Ita Maximowna

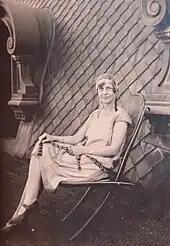
Maximowna in 1926

Born Margarita Maximowna Schnakenburg in Pskov in northwestern Russia, she was the daughter of dentists Elisabeth Natalie Ernestine Schnakenburg, née von Roth (1878–1966), and her husband Max Karl Heinrich Schnakenburg (1875–1919). Her older brother was Heinrich Ludwig Nicolai Schnakenburg. Her father died in 1919 of tuberculosis. Then, during the unrest after the 1917 October Revolution, the family fled to relatives in Davos, Switzerland. In 1920, they moved to Germany, where her brother became an apprentice of 's (vocational college for book printers) in Leipzig, while she moved to Berlin with her mother.